Joseph Frank (physician)

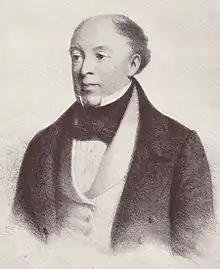
Joseph Frank (1771–1842)

Joseph Frank (23 December 1771, in Rastadt – 18 December 1842, in Como) was a German physician.